SIM card

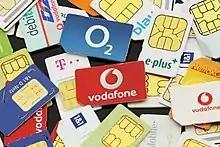
SIM cards of various German mobile operators

The satellite phone networks Iridium, Thuraya and Inmarsat's BGAN also use SIM cards. Sometimes, these SIM cards work in regular GSM phones and also allow GSM customers to roam in satellite networks by using their own SIM cards in a satellite phone.